Combimac

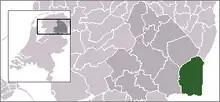
Emmen region

After moving premises within Rotterdam a couple of times to larger facilities, in 1957 the factory moved from the city of Rotterdam to the town of Emmen. The factory location at the Van Speykstraat 102 in Rotterdam became to small and it was located too near to the city center. The available subsidy in the Emmen region to attract new businesses and industries, the available areas on a new developed industrial estate and the high unemployment in this region, initiated the move to the other part of the country and to relocate the factory. The available workers, although often poorly technically educated, could with help of the local technical schools and the company's own internal technical education be transformed to well skilled employees. In the years to follow, the management is being transferred to the sons of Mr. J.W. Pelger. Mr. K.D. Pelger becomes technical director of the factory in Emmen. Mr. W.C. Pelger becomes sales director of the Rotterdam sales office, which stayed in Rotterdam until 1971. The company grew to 130 Fte's in Emmen en 10 Fte's in Rotterdam. In 1969 the company Pelger was taken over by Mr. L Bood. Both Mr. K.D. Pelger and Mr. W.C. Pelger stayed on in the board of directors as purchase director and sales director respectively.